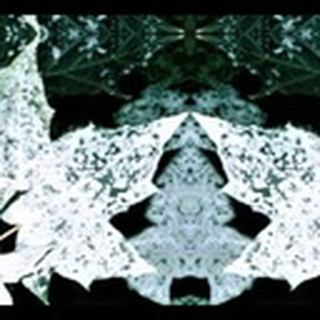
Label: cotton_powdery_mildew